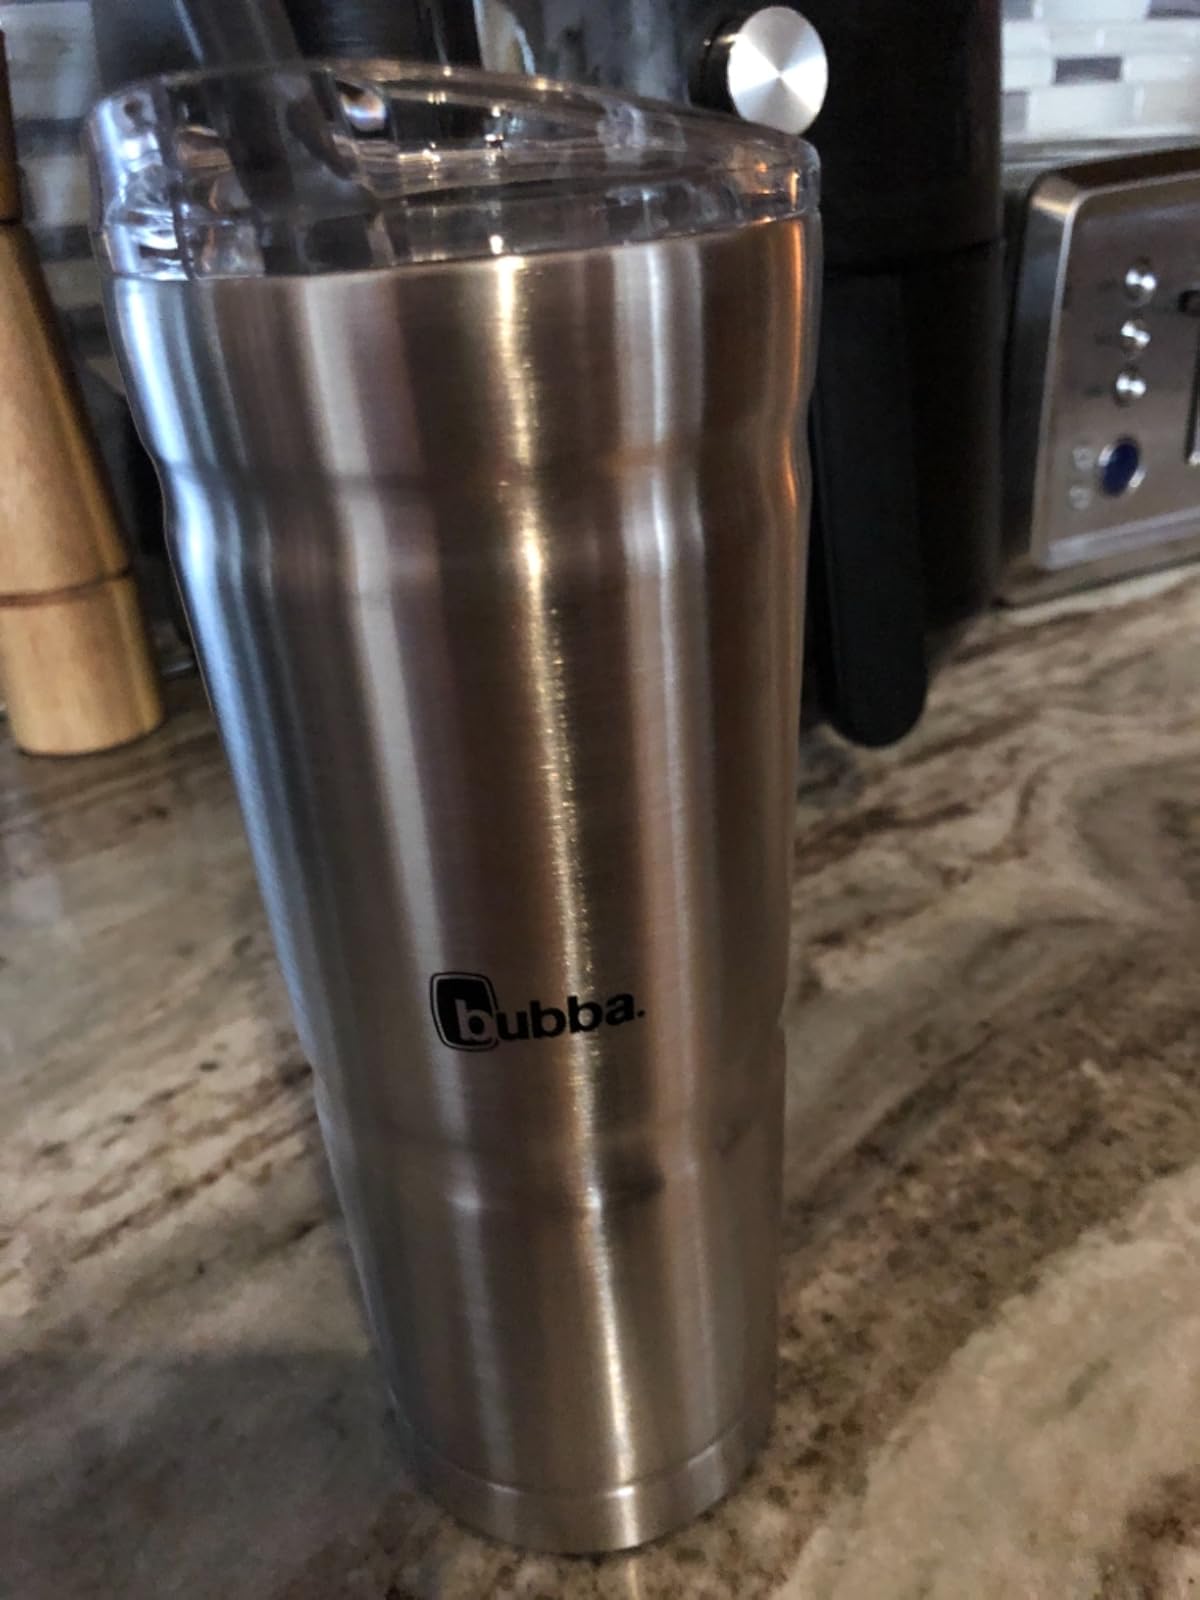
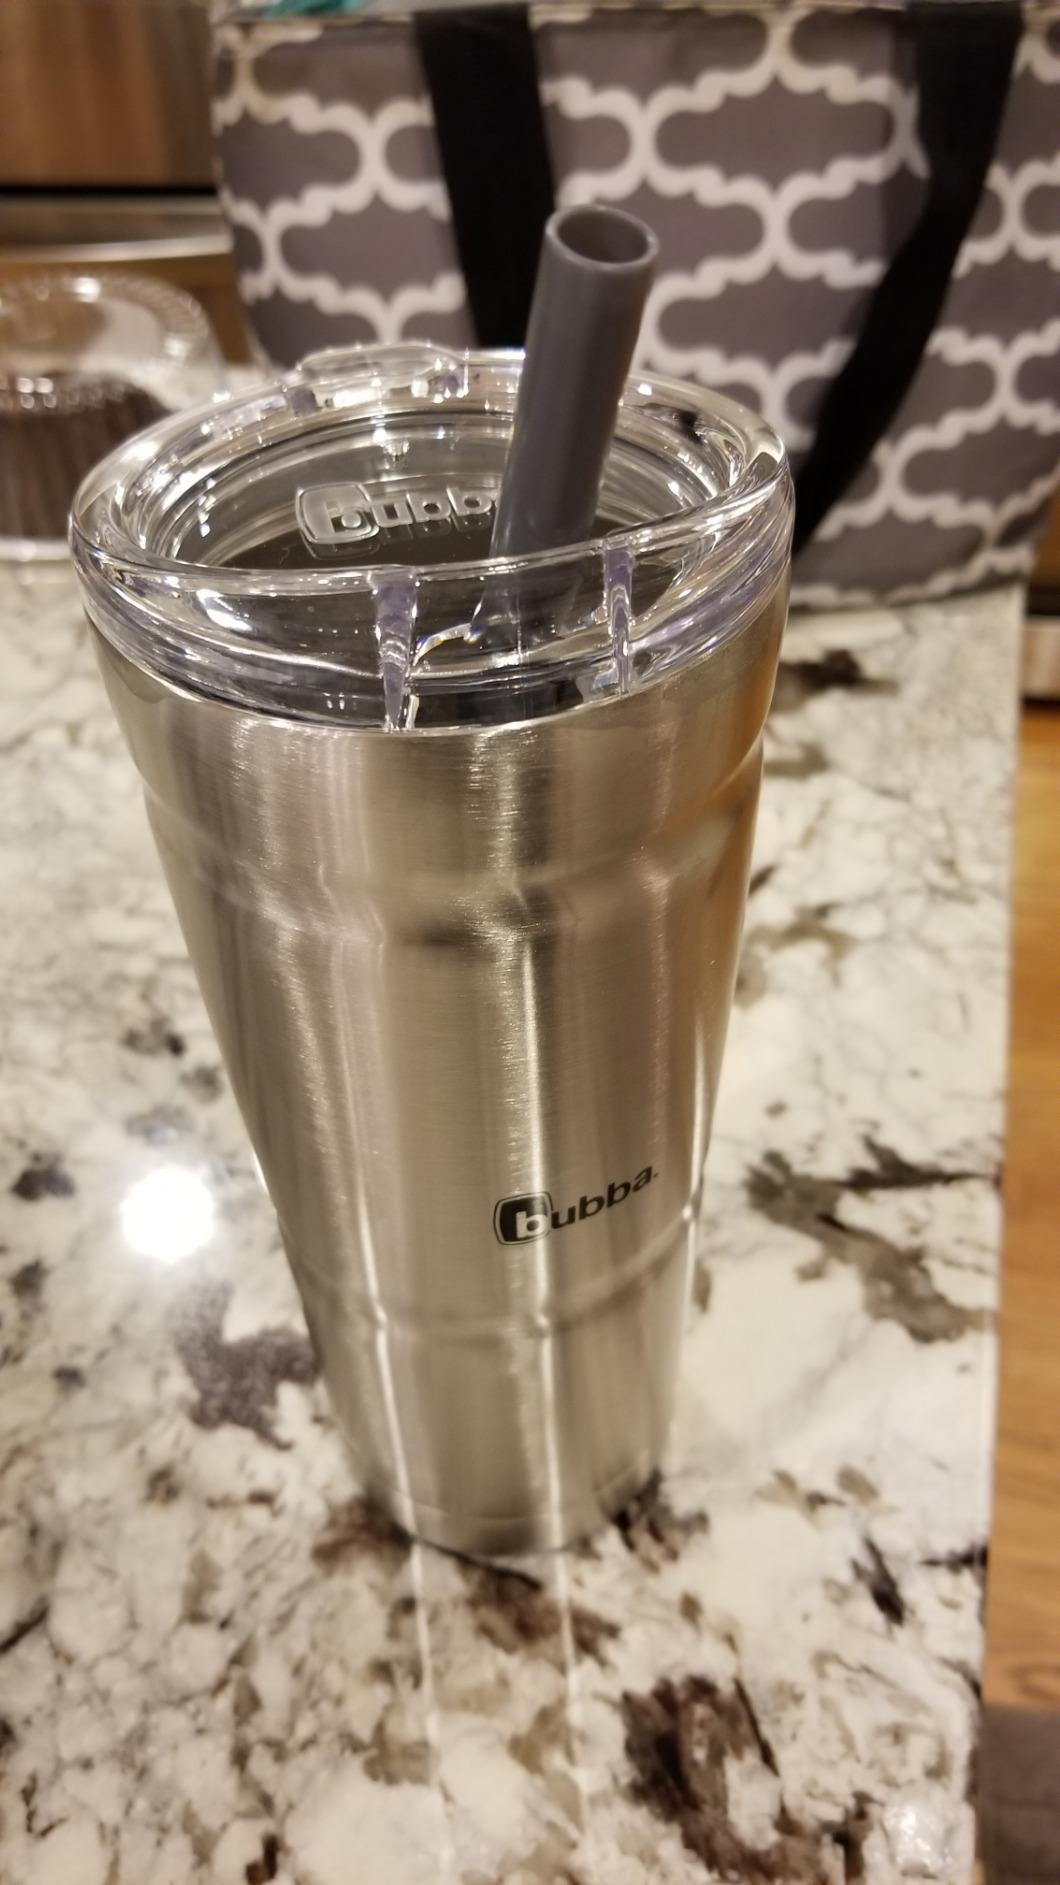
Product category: items_tea
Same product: yes